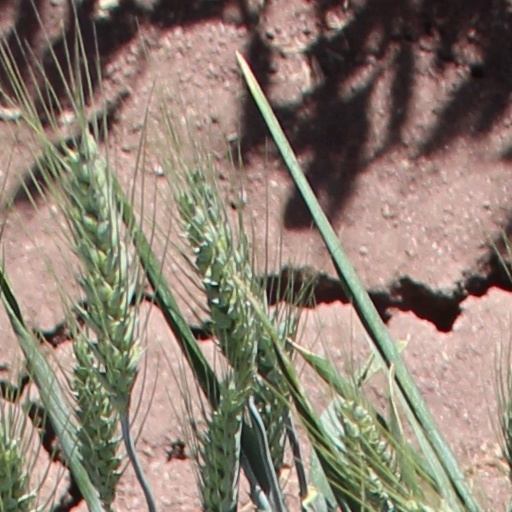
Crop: wheat